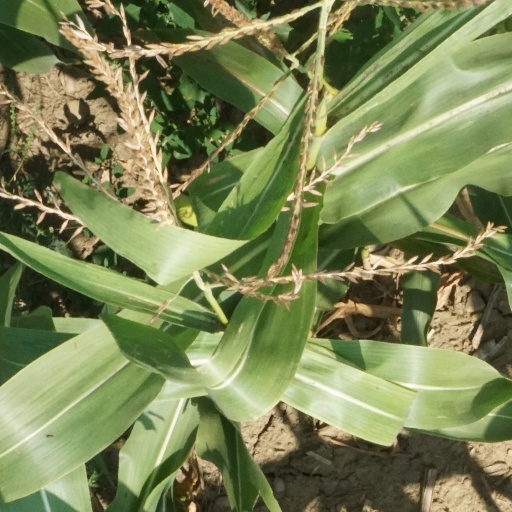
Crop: maize; corn